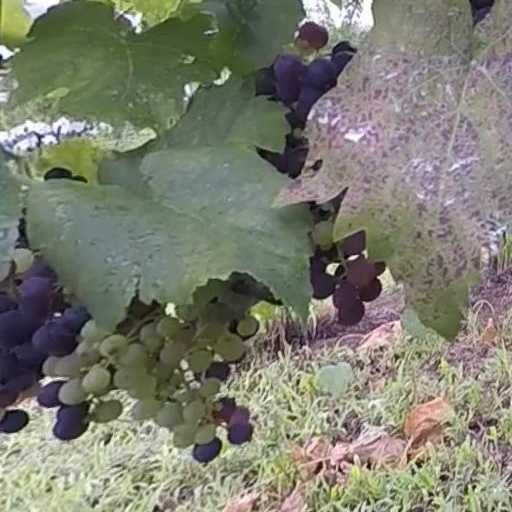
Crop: grape